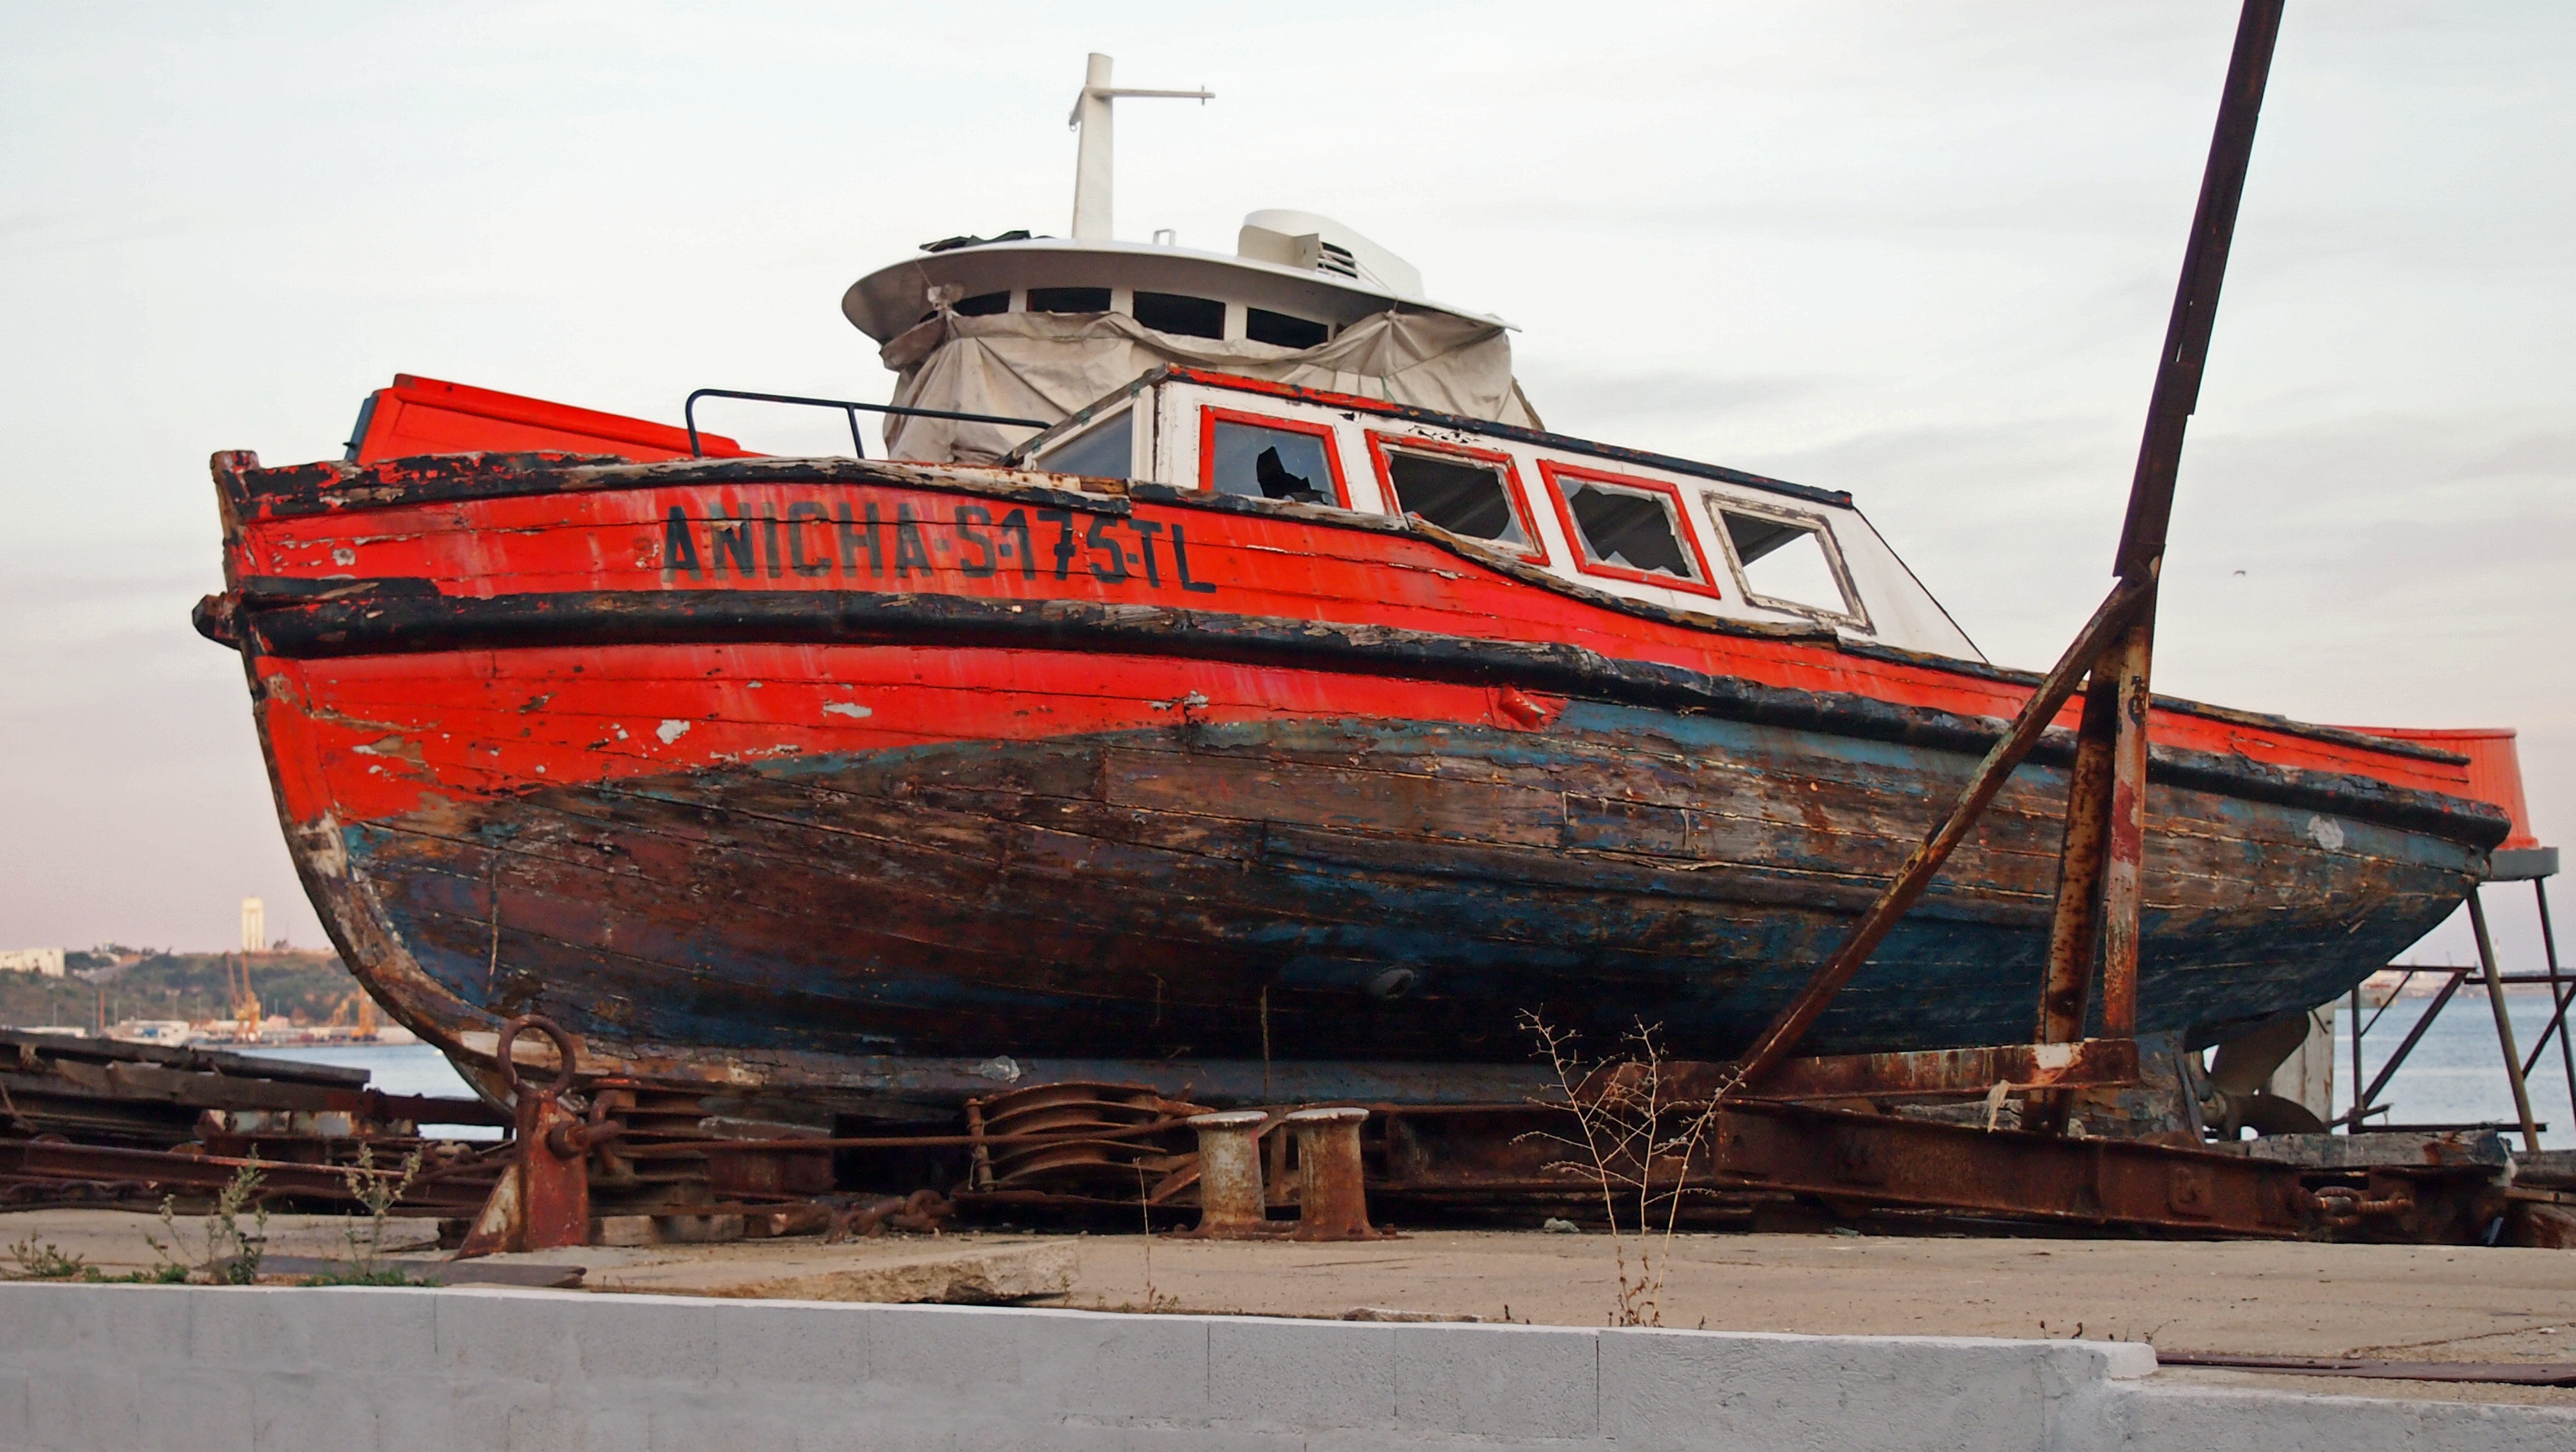
sea, boat, ship, vehicle, harbor, mar, tugboat, watercraft, porto, restoration, fishing vessel, freight transport, fishing trawler